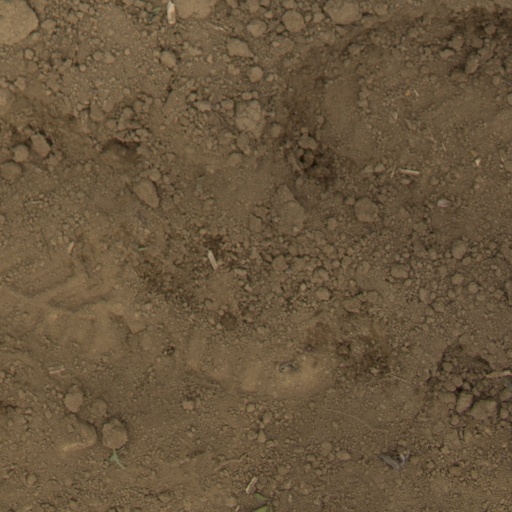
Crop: Jerusalem artichoke